Doux commerce

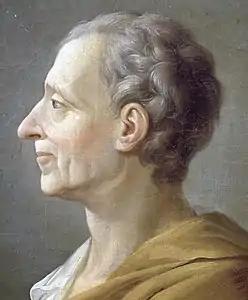
French Enlightenment philosopher Montesquieu has been credited as one of the chief proponents of the doux commerce theory.

Doux commerce (lit. "sweet commerce") is a concept originating from the Age of Enlightenment stating that commerce tends to civilize people, making them less likely to resort to violent or irrational behaviors. This theory has also been referred to as commercial republicanism.